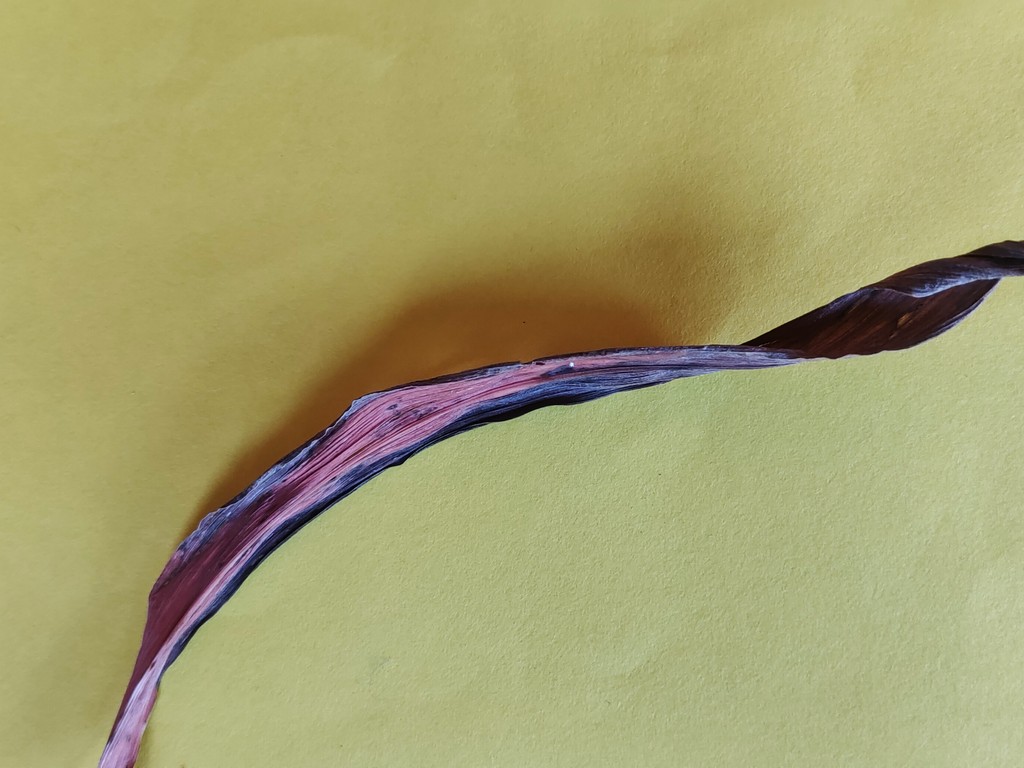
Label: Dried